Desert Star Theater

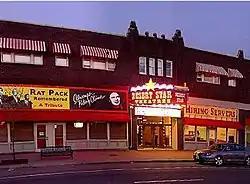
Desert Star Playhouse resides in the historic Iris Theatre

Desert Star Theater is a dinner theater establishment in Murray, Utah. It started out as a small theater called the Gem, which showed silent movies with a piano for music. It was later closed down and demolished, but rebuilt and expanded into the Iris Theater by owner Tony Duvall. After his retirement, the Iris changed hands several times before being renamed the Vista.